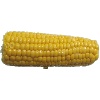
Label: corn